Sweden pavilion at Expo 2010

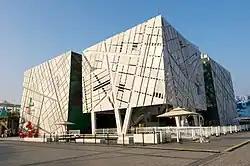
Sweden pavilion

The Sweden pavilion at the 2010 Shanghai Expo was situated in Zone C of the Pudong Expo site, surrounded by other Nordic and European country pavilions. The 3000 square-meter pavilion was designed by Swedish architectural firm Sweco according to the Swedish theme of “The Spirit of Innovation”. The total budget for the Swedish pavilion was around 150 million SEK, slightly more than half of which was contributed by the Swedish business sector. Commissioner General for the Swedish pavilion was Annika Rembe. Construction of the Swedish pavilion began on the April 20, 2009 and the pavilion was officially inaugurated on May 1, 2010, the day of the World Expo’s opening.